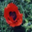
Label: poppy